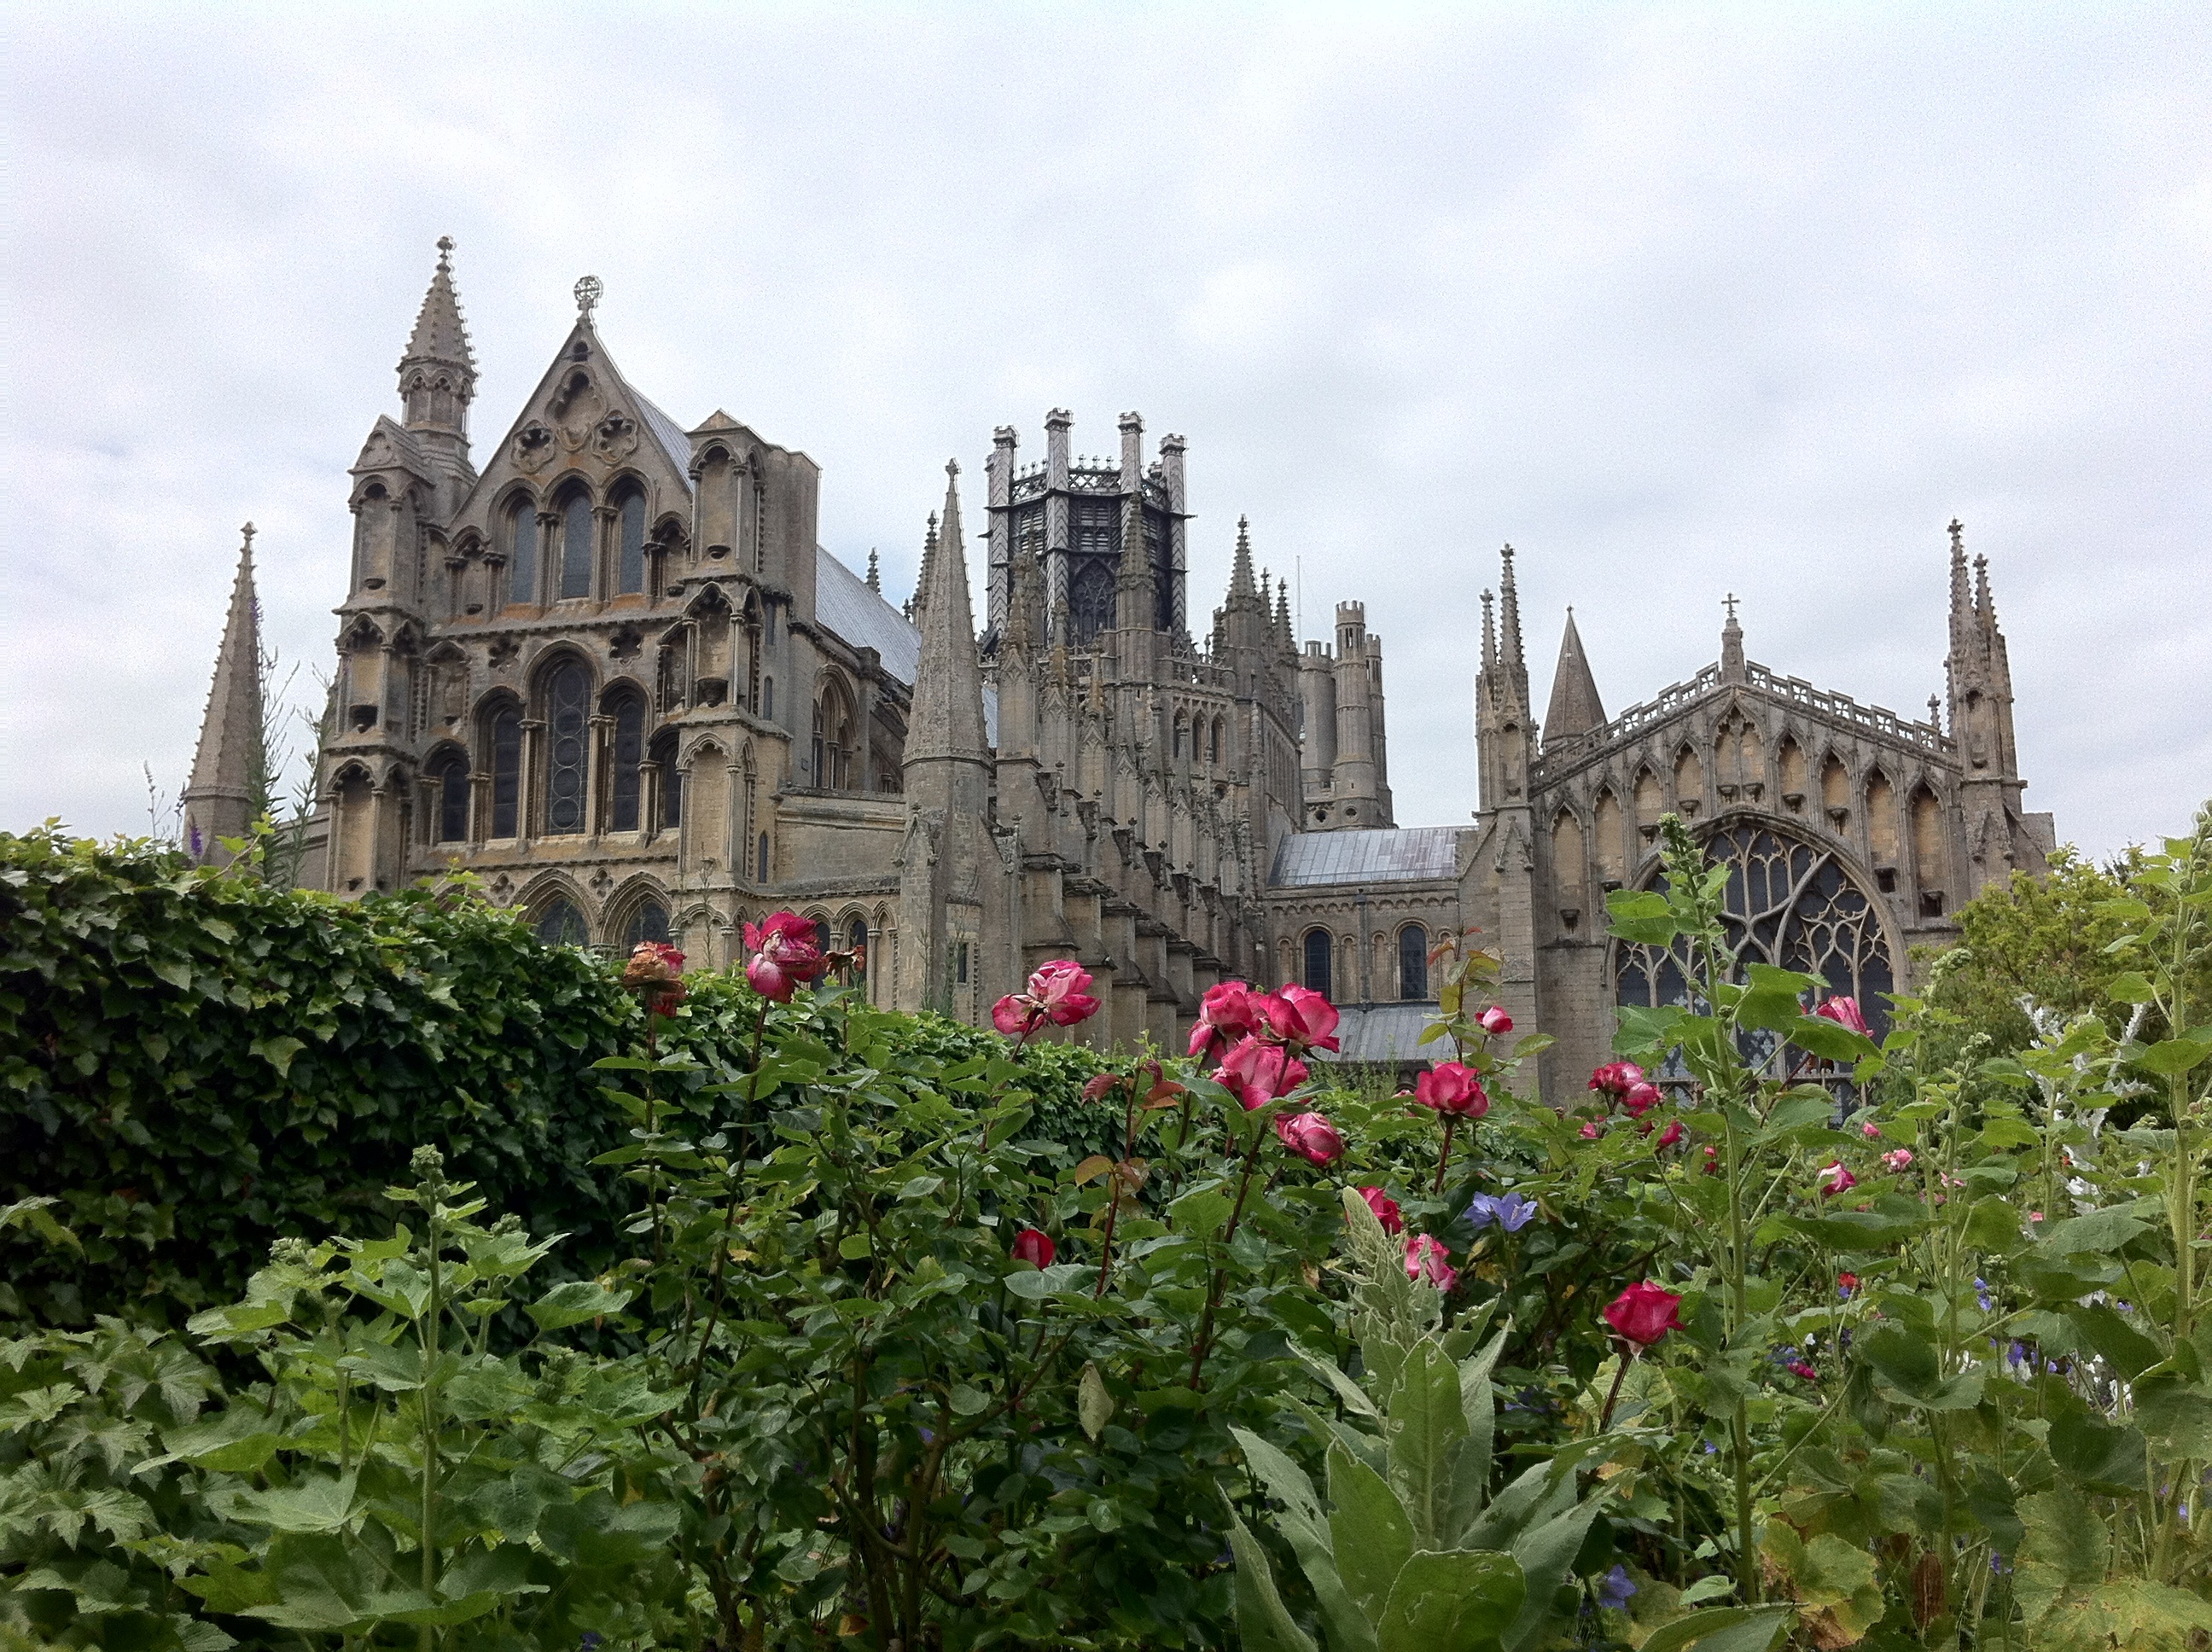
flower, building, chateau, palace, park, castle, landmark, cathedral, garden, tourism, place of worship, monastery, european, estate, ely, uk cathedral, tours, historic site